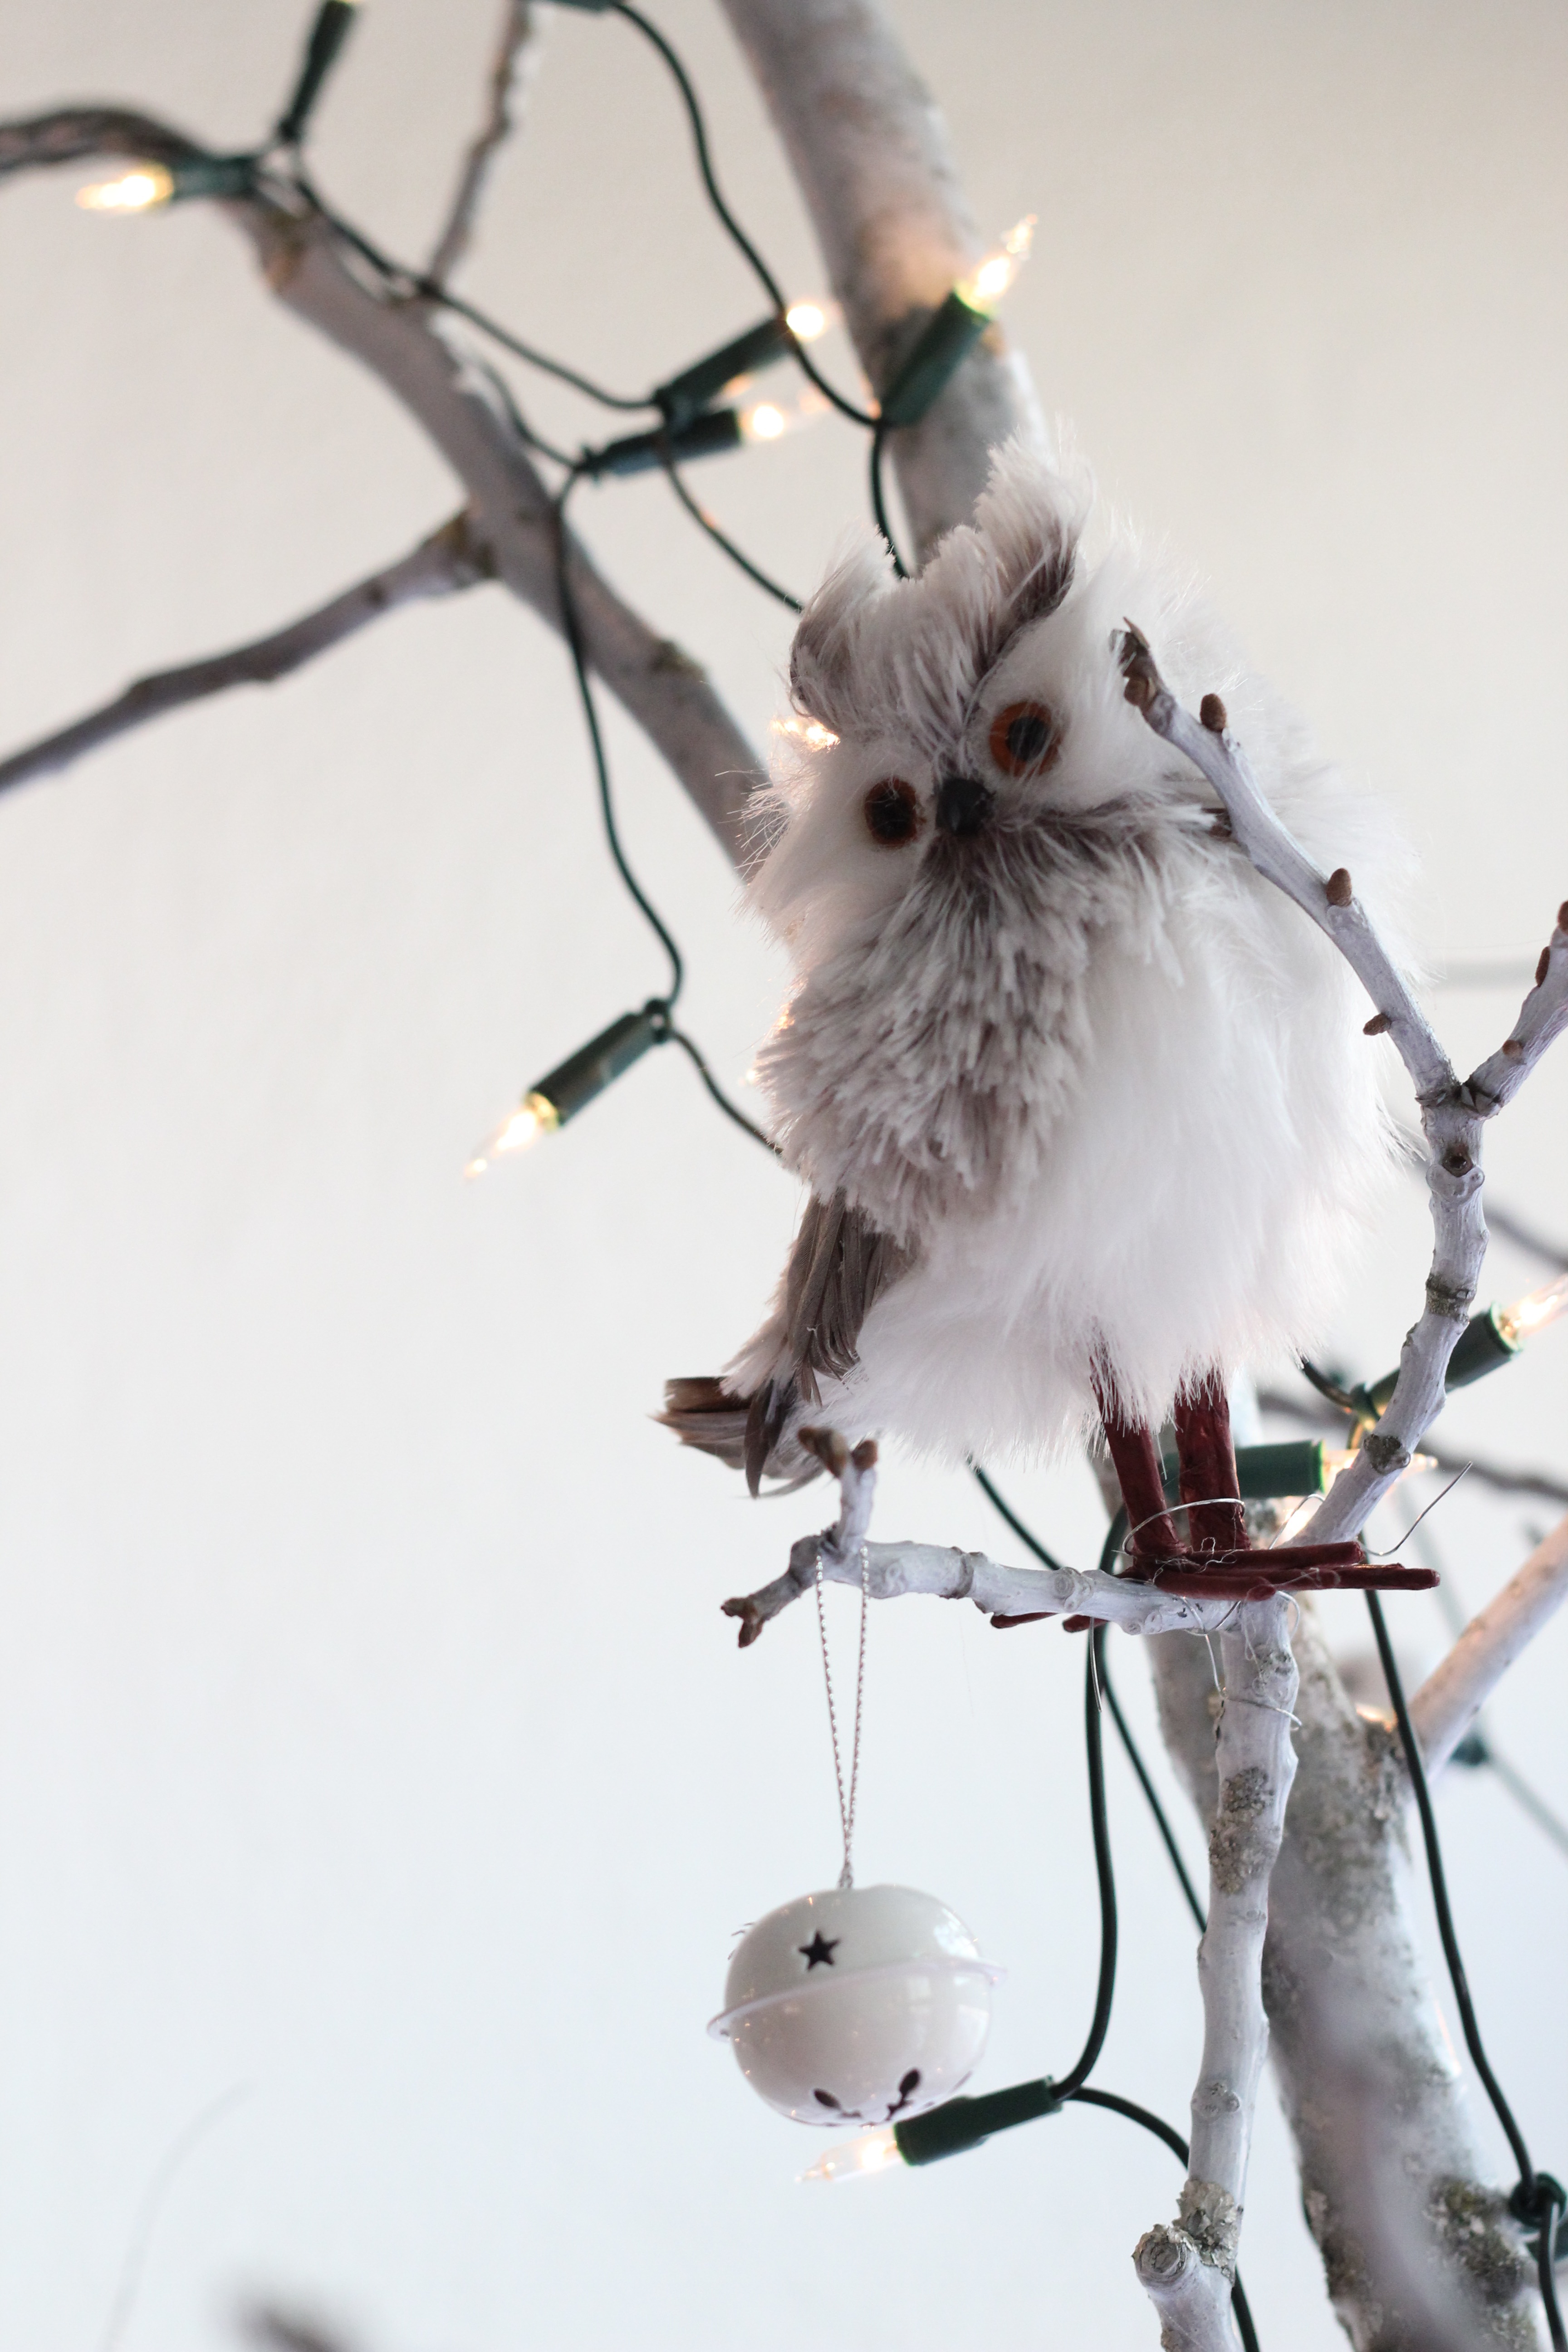
branch, snow, winter, bird, white, flower, spring, christmas, owl, christmas tree, twig, vertebrate, parrot, christmas bauble, cockatoo, perching bird